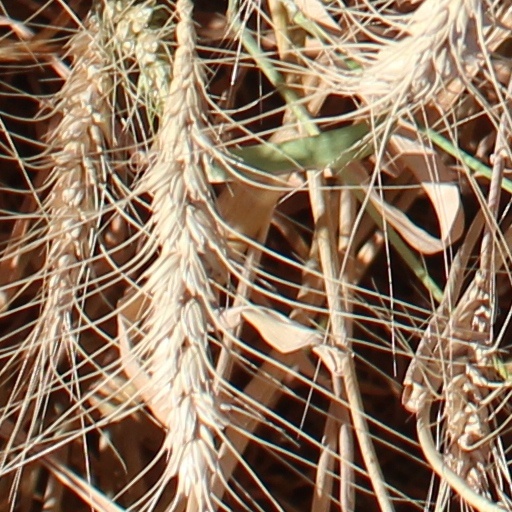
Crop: wheat